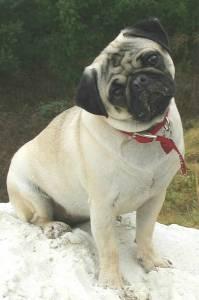
Breed: pug